Environmental impact of concrete

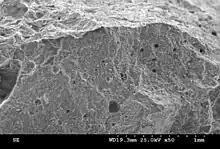
Pore structures in fresh concrete and air entrained in concrete

Weathering carbonation occurs in concrete when calcium compounds react with carbon dioxide (CO) from the atmosphere and water (HO) in the concrete pores. The reaction is as follows. First, through chemical weathering, reacts with water in the concrete pores to form carbonic acid: